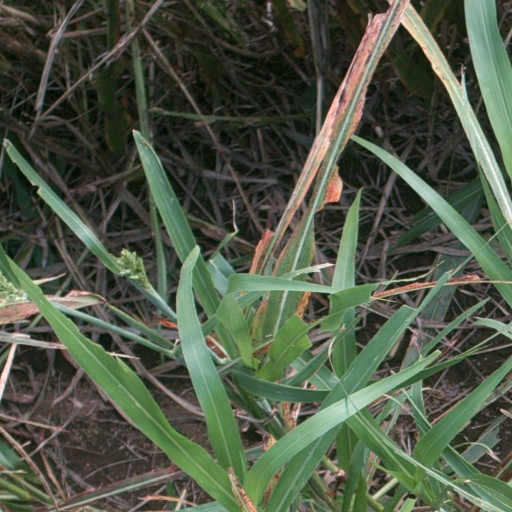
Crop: sorghum